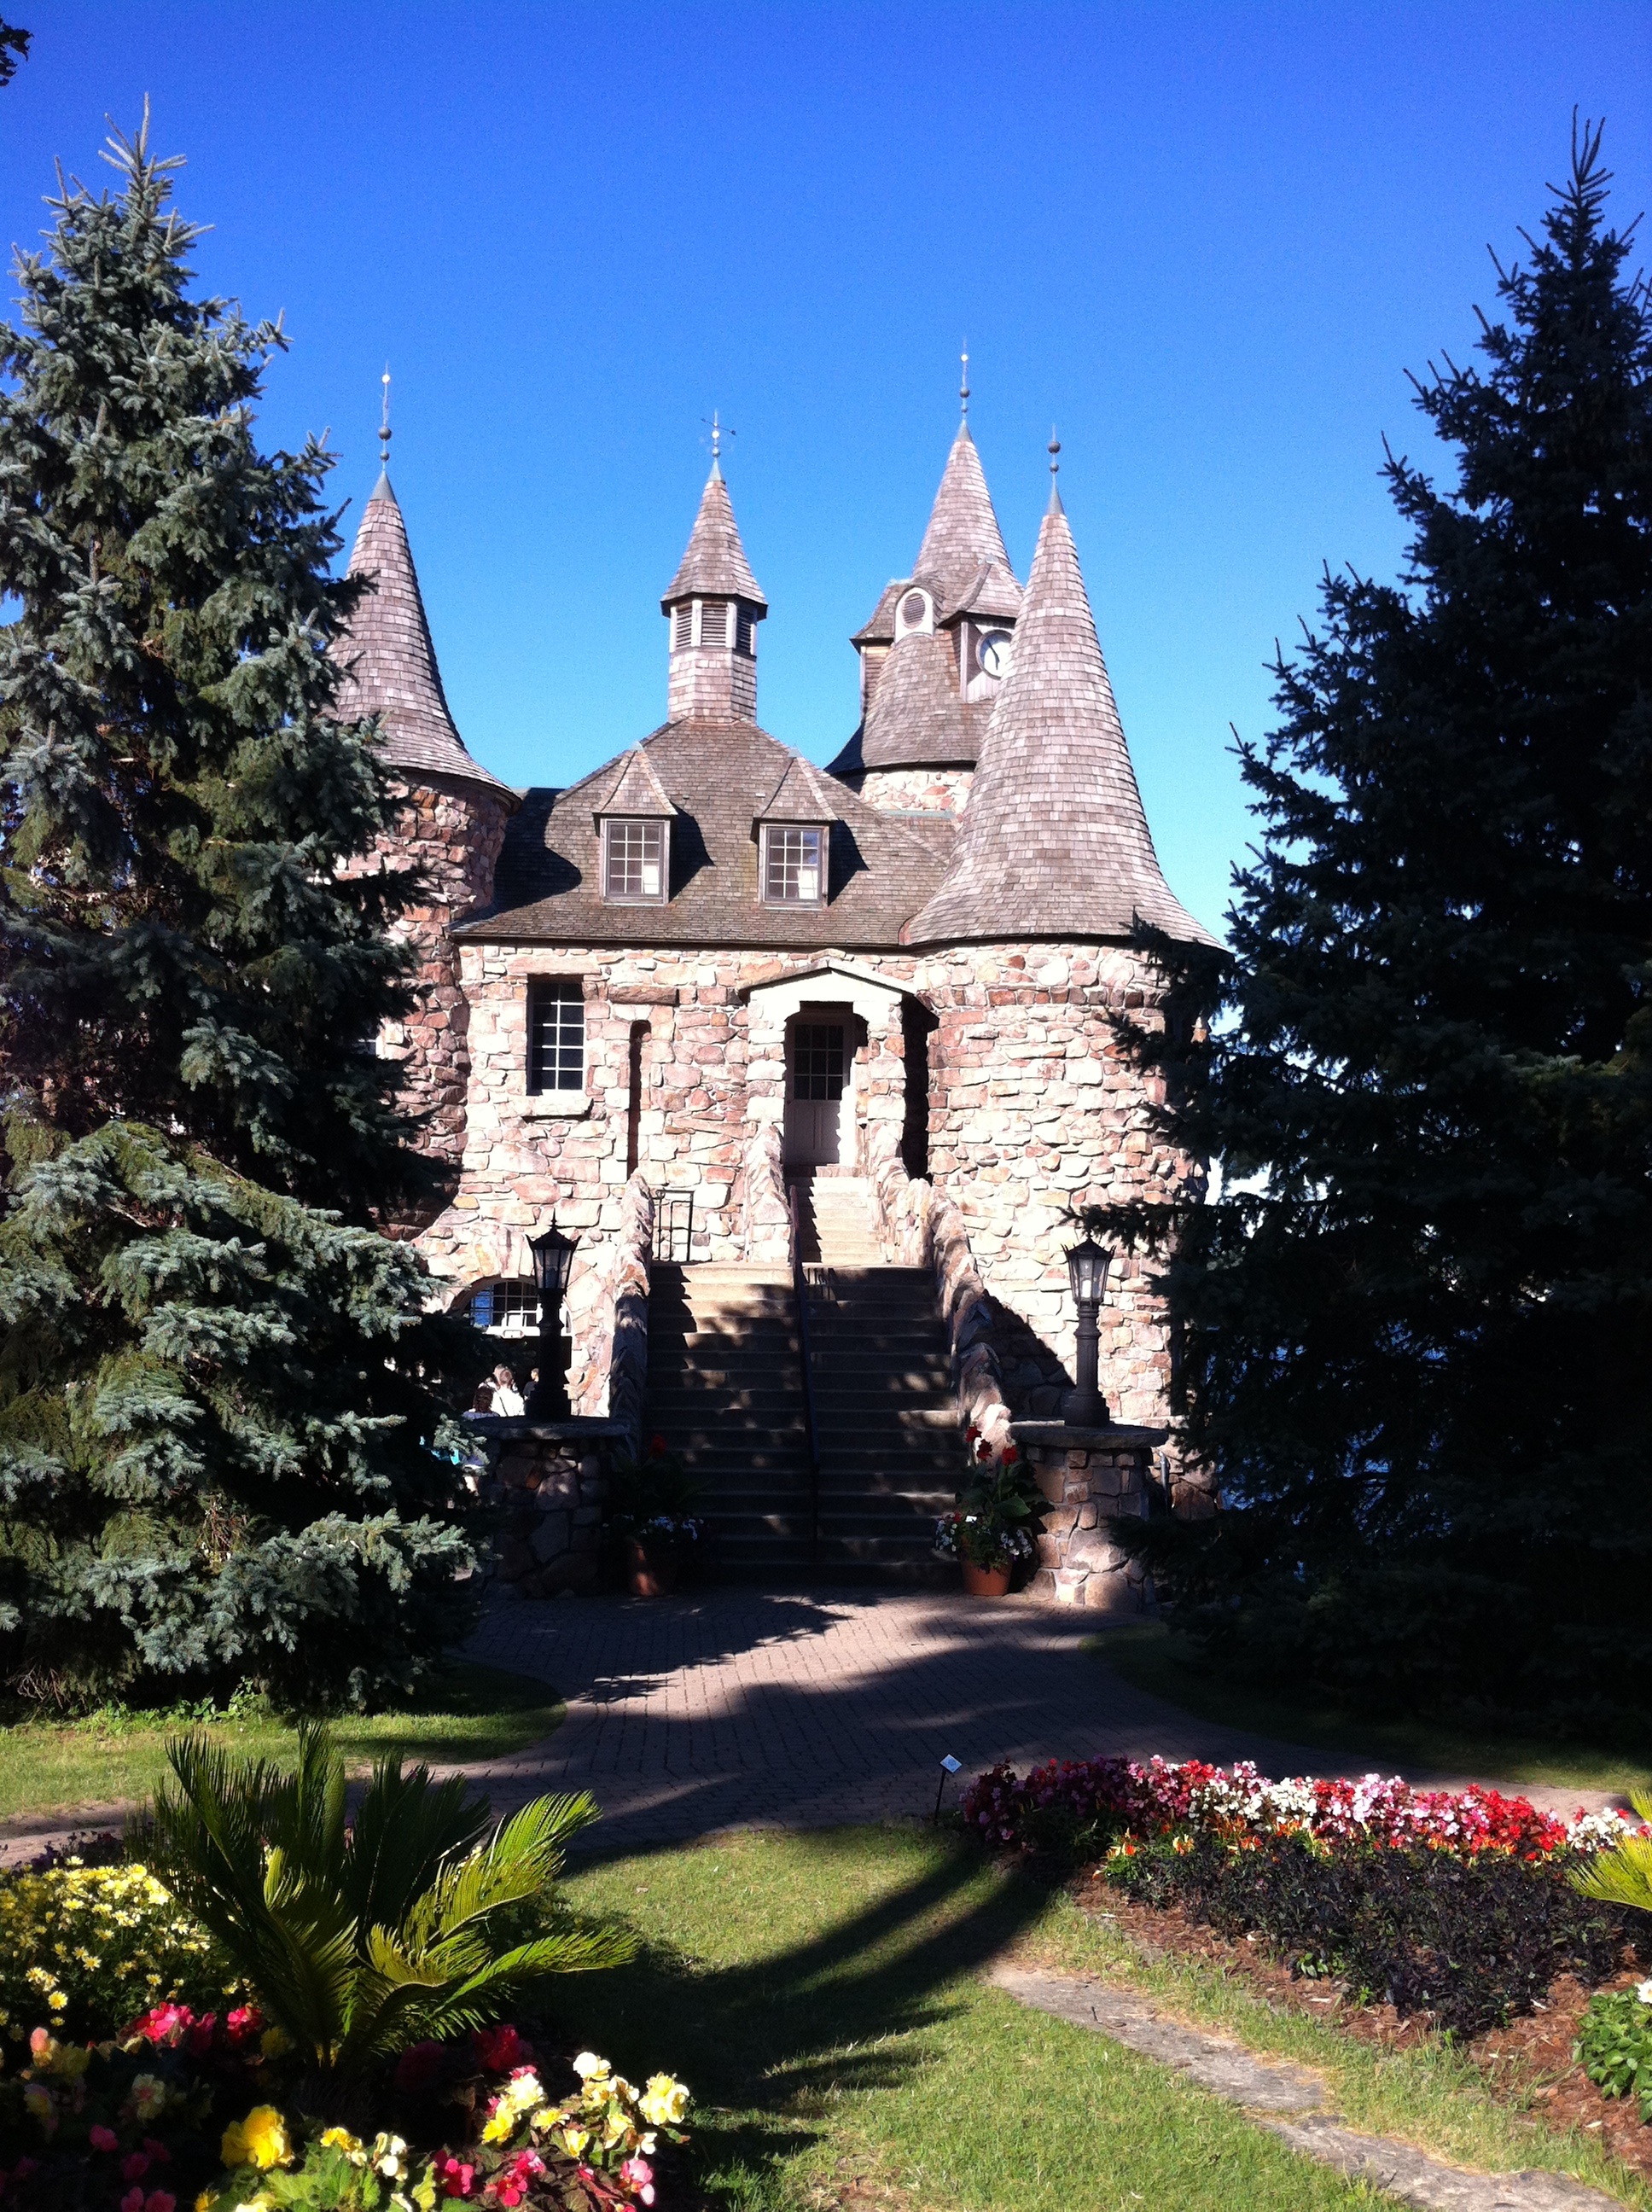
mansion, building, chateau, palace, travel, usa, castle, chapel, garden, place of worship, monastery, estate, stately home, boldt, 1000 islands